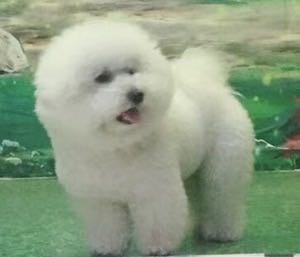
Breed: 3083-n000117-Bichon_Frise